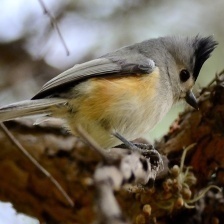
Species: TIT MOUSE
Scientific name: PARIDAE
ImageNet parent category: chickadee